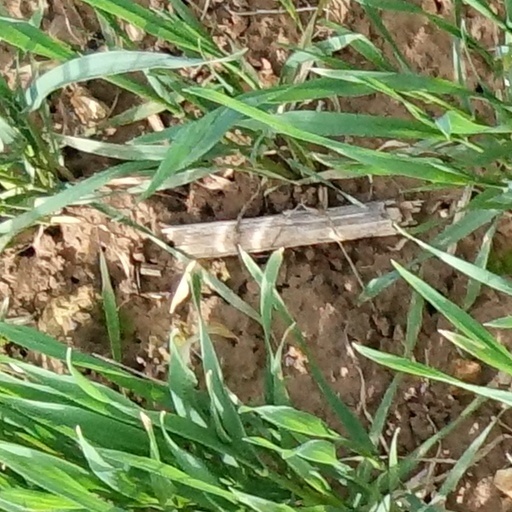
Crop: wheat